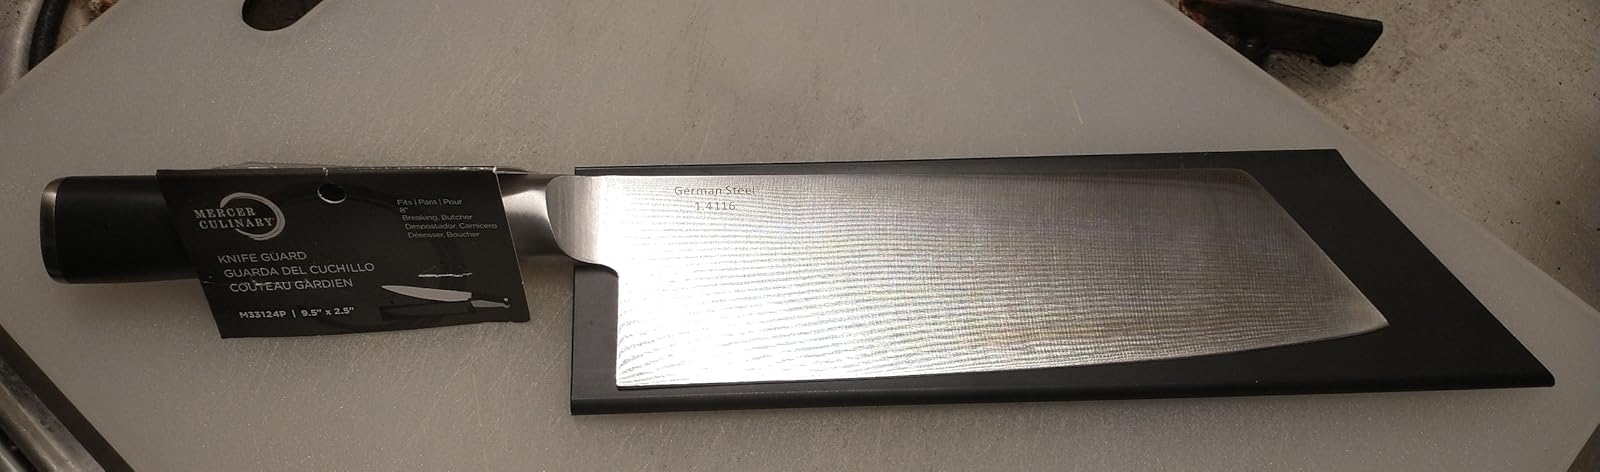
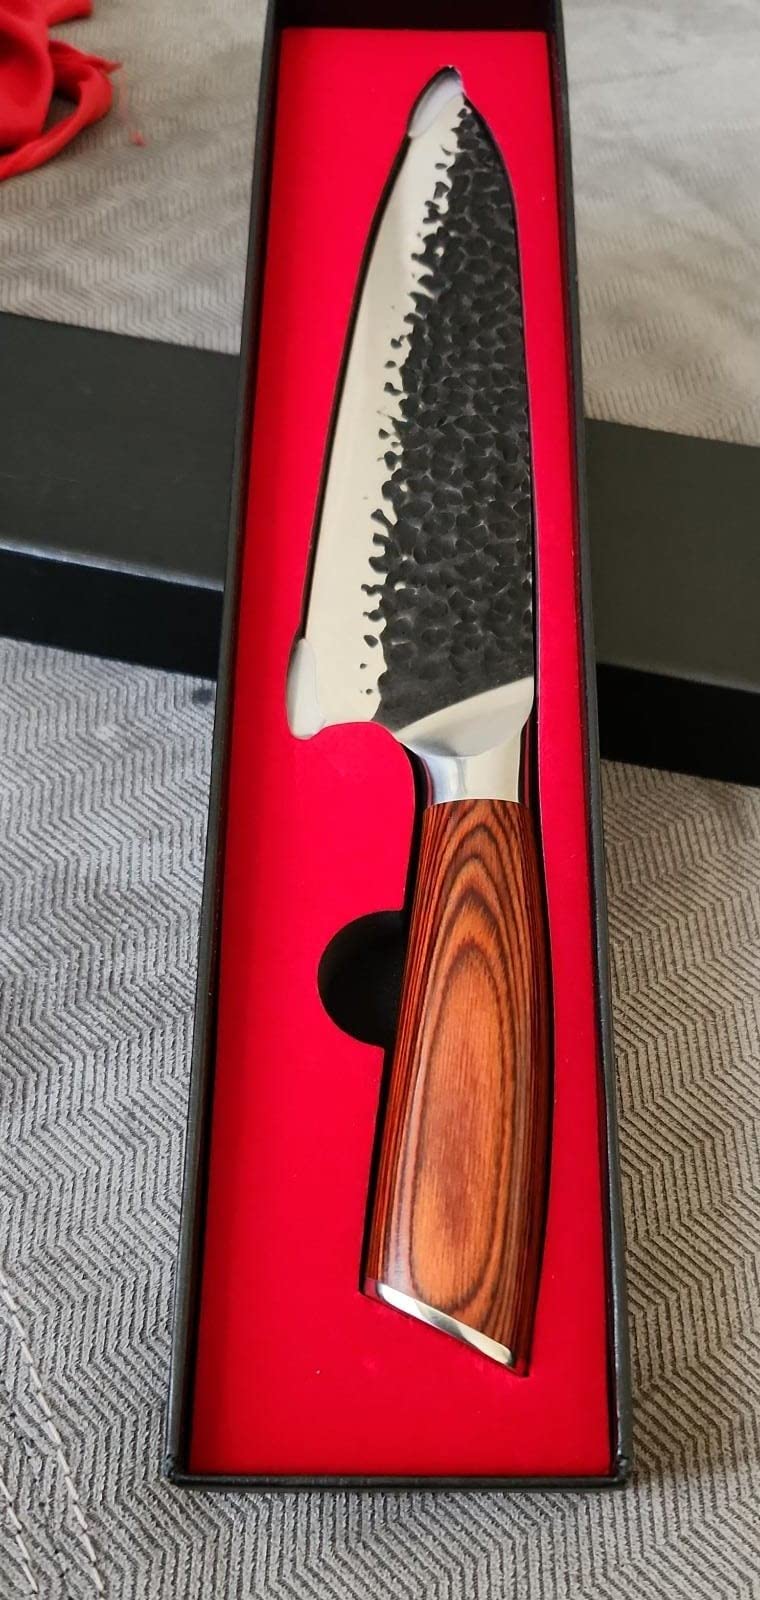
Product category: items_knife
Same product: no